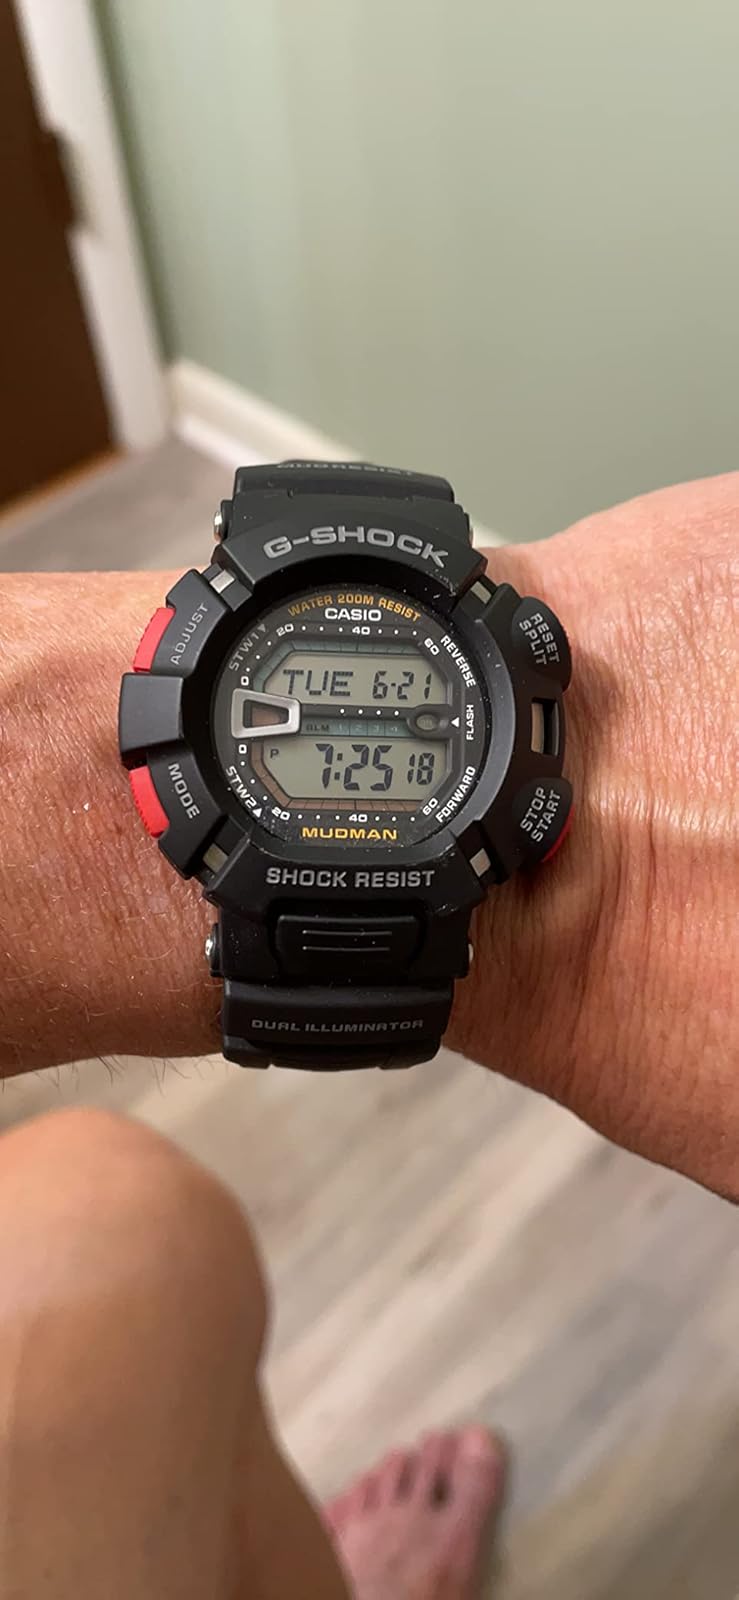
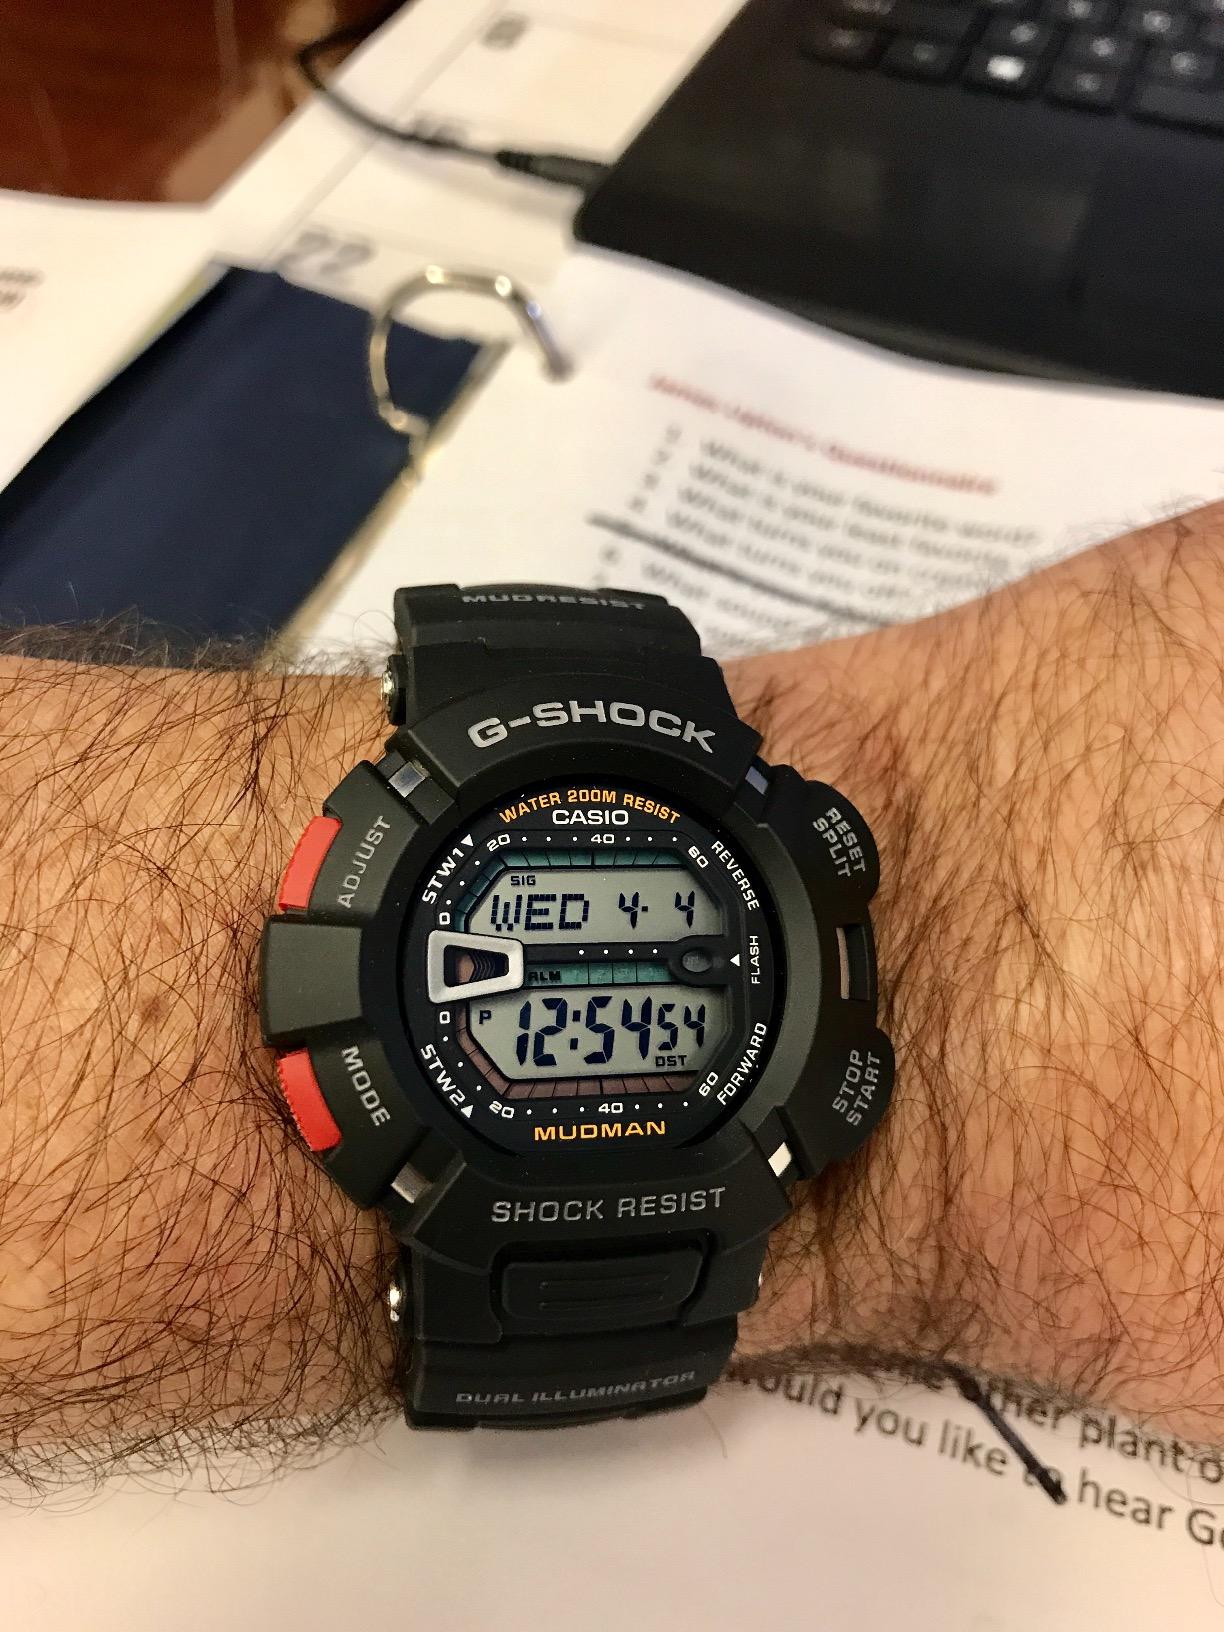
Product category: accessories_watch
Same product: yes